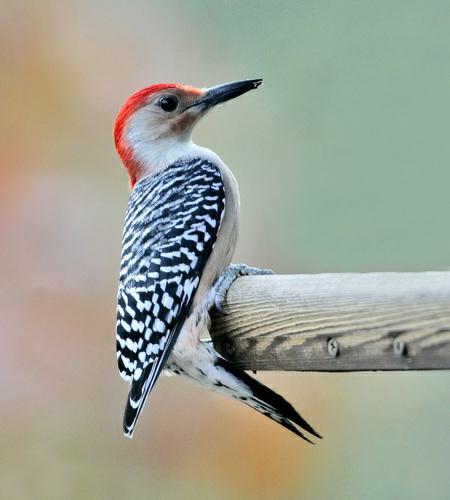
A photo of a red bellied woodpecker